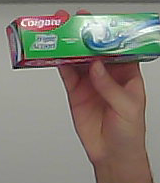
Product: colgate_toothpaste